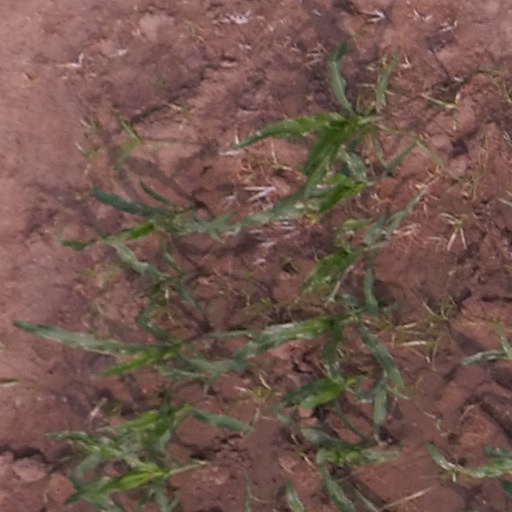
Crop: maize; corn